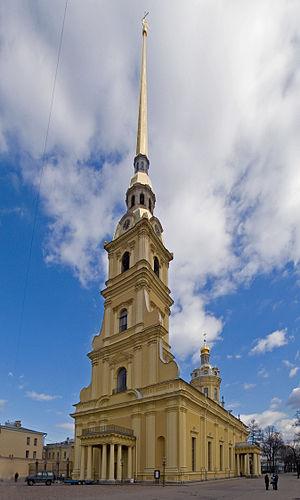
Liste des églises orthodoxes et des clochers les plus hauts du monde dont la hauteur dépasse 70 mètres.
Dimitri Ivanovitch Jouravski est un physicien et ingénieur russe des chemins de fer. Il formula les premiers résultats sur la distribution des contraintes de cisaillement dans les poutres.